Alien Adventure

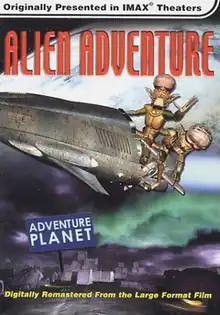
DVD cover

Alien Adventure is a science fiction/slapstick comedy 3D film in IMAX format released in 1999 by nWave Pictures, written and directed by Ben Stassen. The movie was rated G (or the local equivalent) in most countries. It was the first fully digital feature-length film produced for a large-screen format.